Doffer

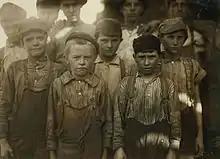
"OUR BABY DOFFER" and some of the other infants all working in Avondale Mills. Location: Birmingham, Alabama. November 1910, by Lewis Hine

In the United States in the first part of the 19th century, although the day was long, the doffers only worked for about four hours each day. Memoirs from writers such as Lucy Larcom and Harriet Hanson Robinson describe the long hours, but also the leisurely pace of work and the opportunities for social interactions. In Massachusetts in 1830 a doffer boy earned 25 cents a day. An overseer of rooms would make $1.25 a day, and the superintendent of a mill earned $2.00 a day, considered an excellent wage at the time. In the southern cotton mills it was customary to employ only whites for most jobs in the mill, although blacks had outside jobs and some inside jobs such as firing the boilers. This persisted well into the 20th century.